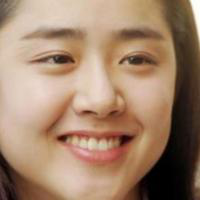
Age group: age 21-30